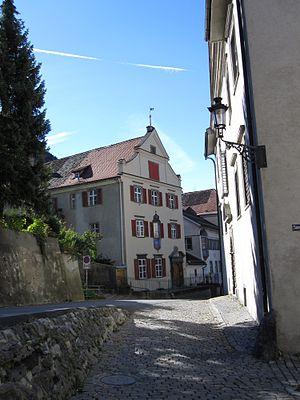
Cette liste présente les biens culturels d'importance nationale dans le canton des Grisons. Cette liste correspond à l'édition 2009 de l'Inventaire Suisse des biens culturels d'importance nationale pour le canton des Grisons. Il est trié par commune et inclus : 174 bâtiments séparés, 16 collections et 38 sites archéologiques.